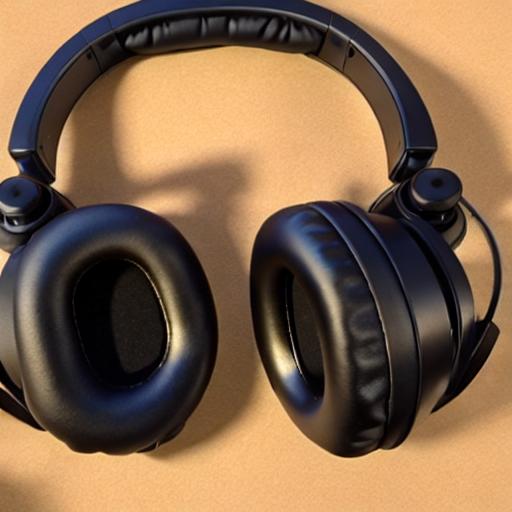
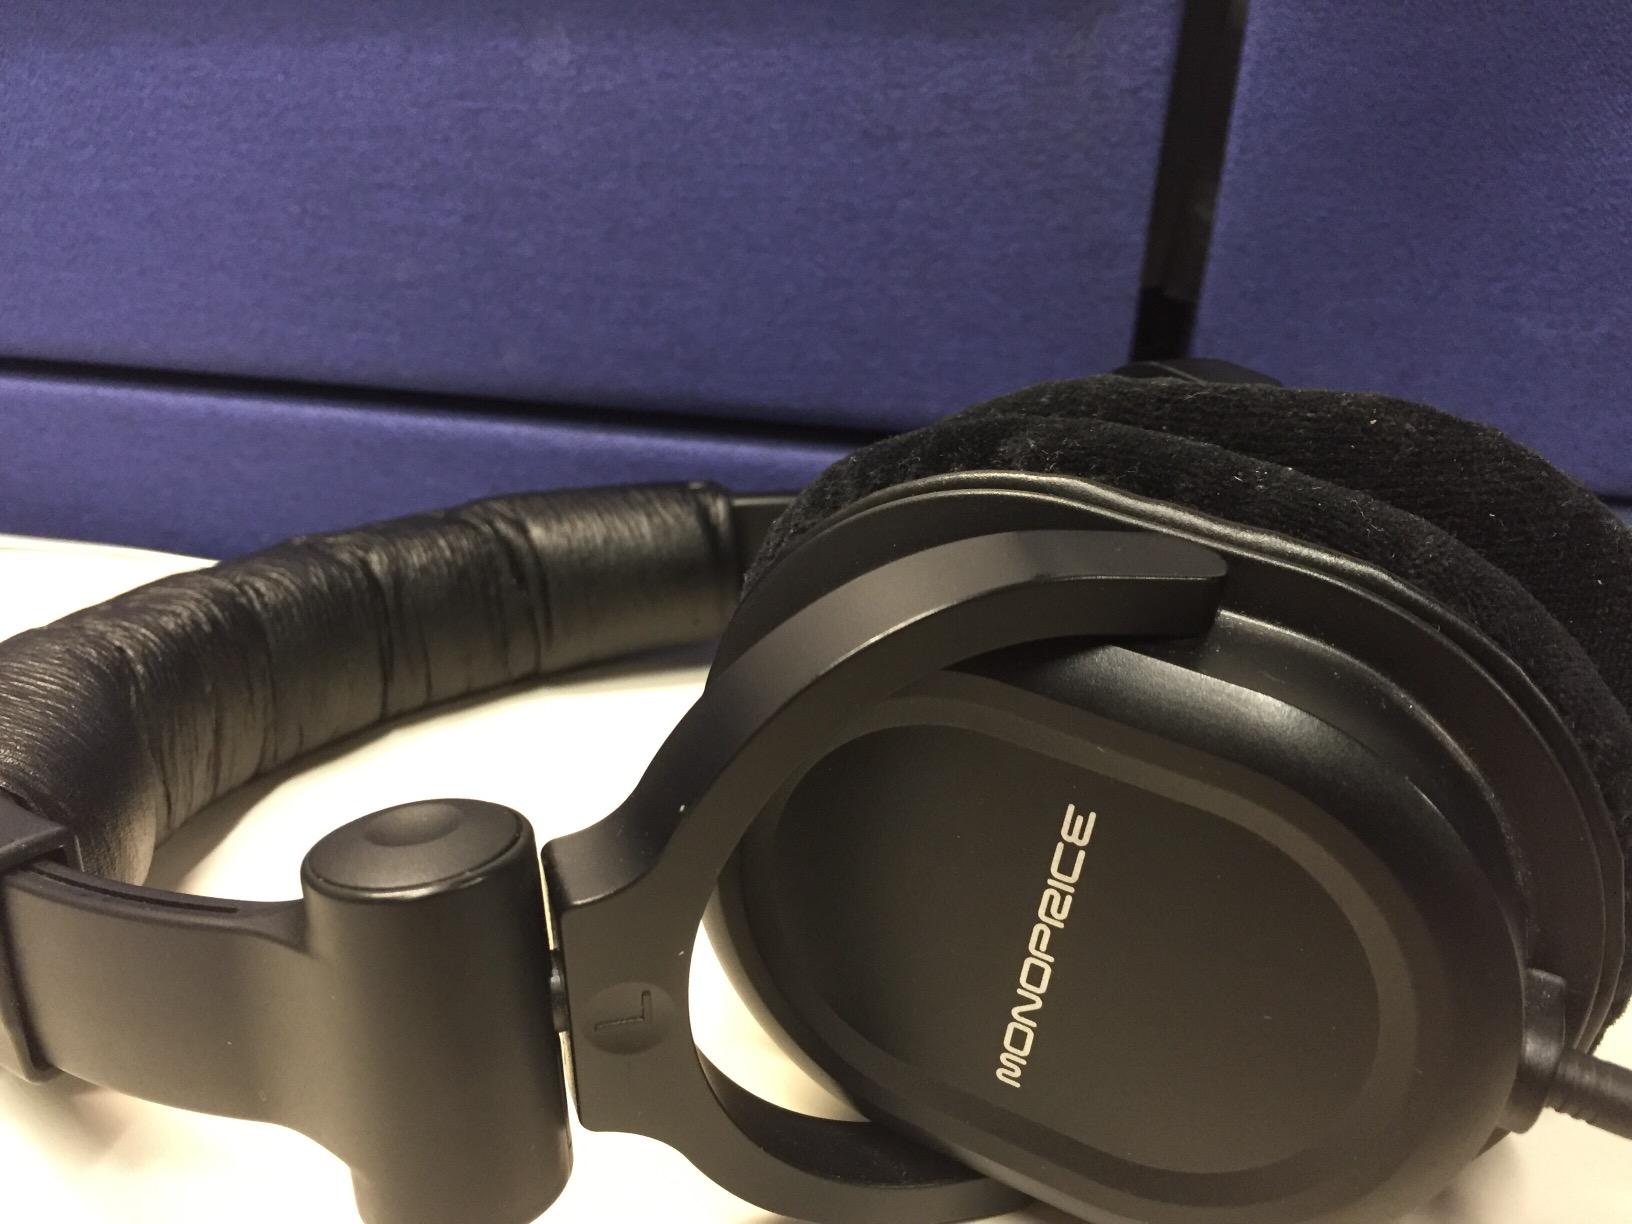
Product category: headphones
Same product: no